Lorenz and Lugerde Ginthner House

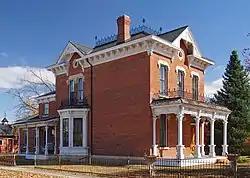
The Lorenz and Lugerde Ginthner House from the west

The Lorenz and Lugerde Ginthner House is a historic house in Wabasha, Minnesota, United States. Built in 1882 in high Italianate style on a prominent corner lot, it was listed on the National Register of Historic Places in 1989. It is particularly notable for its elaborate Italianate architecture, and its status as the most intact, detailed example of the brick houses of Wabasha's early merchant class.